Fatih Arda İpcioğlu

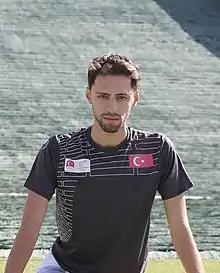
İpcioğlu in 2020

Fatih Arda İpçioğlu (born 28 September 1997) is a Turkish ski jumper and ex national record holder.